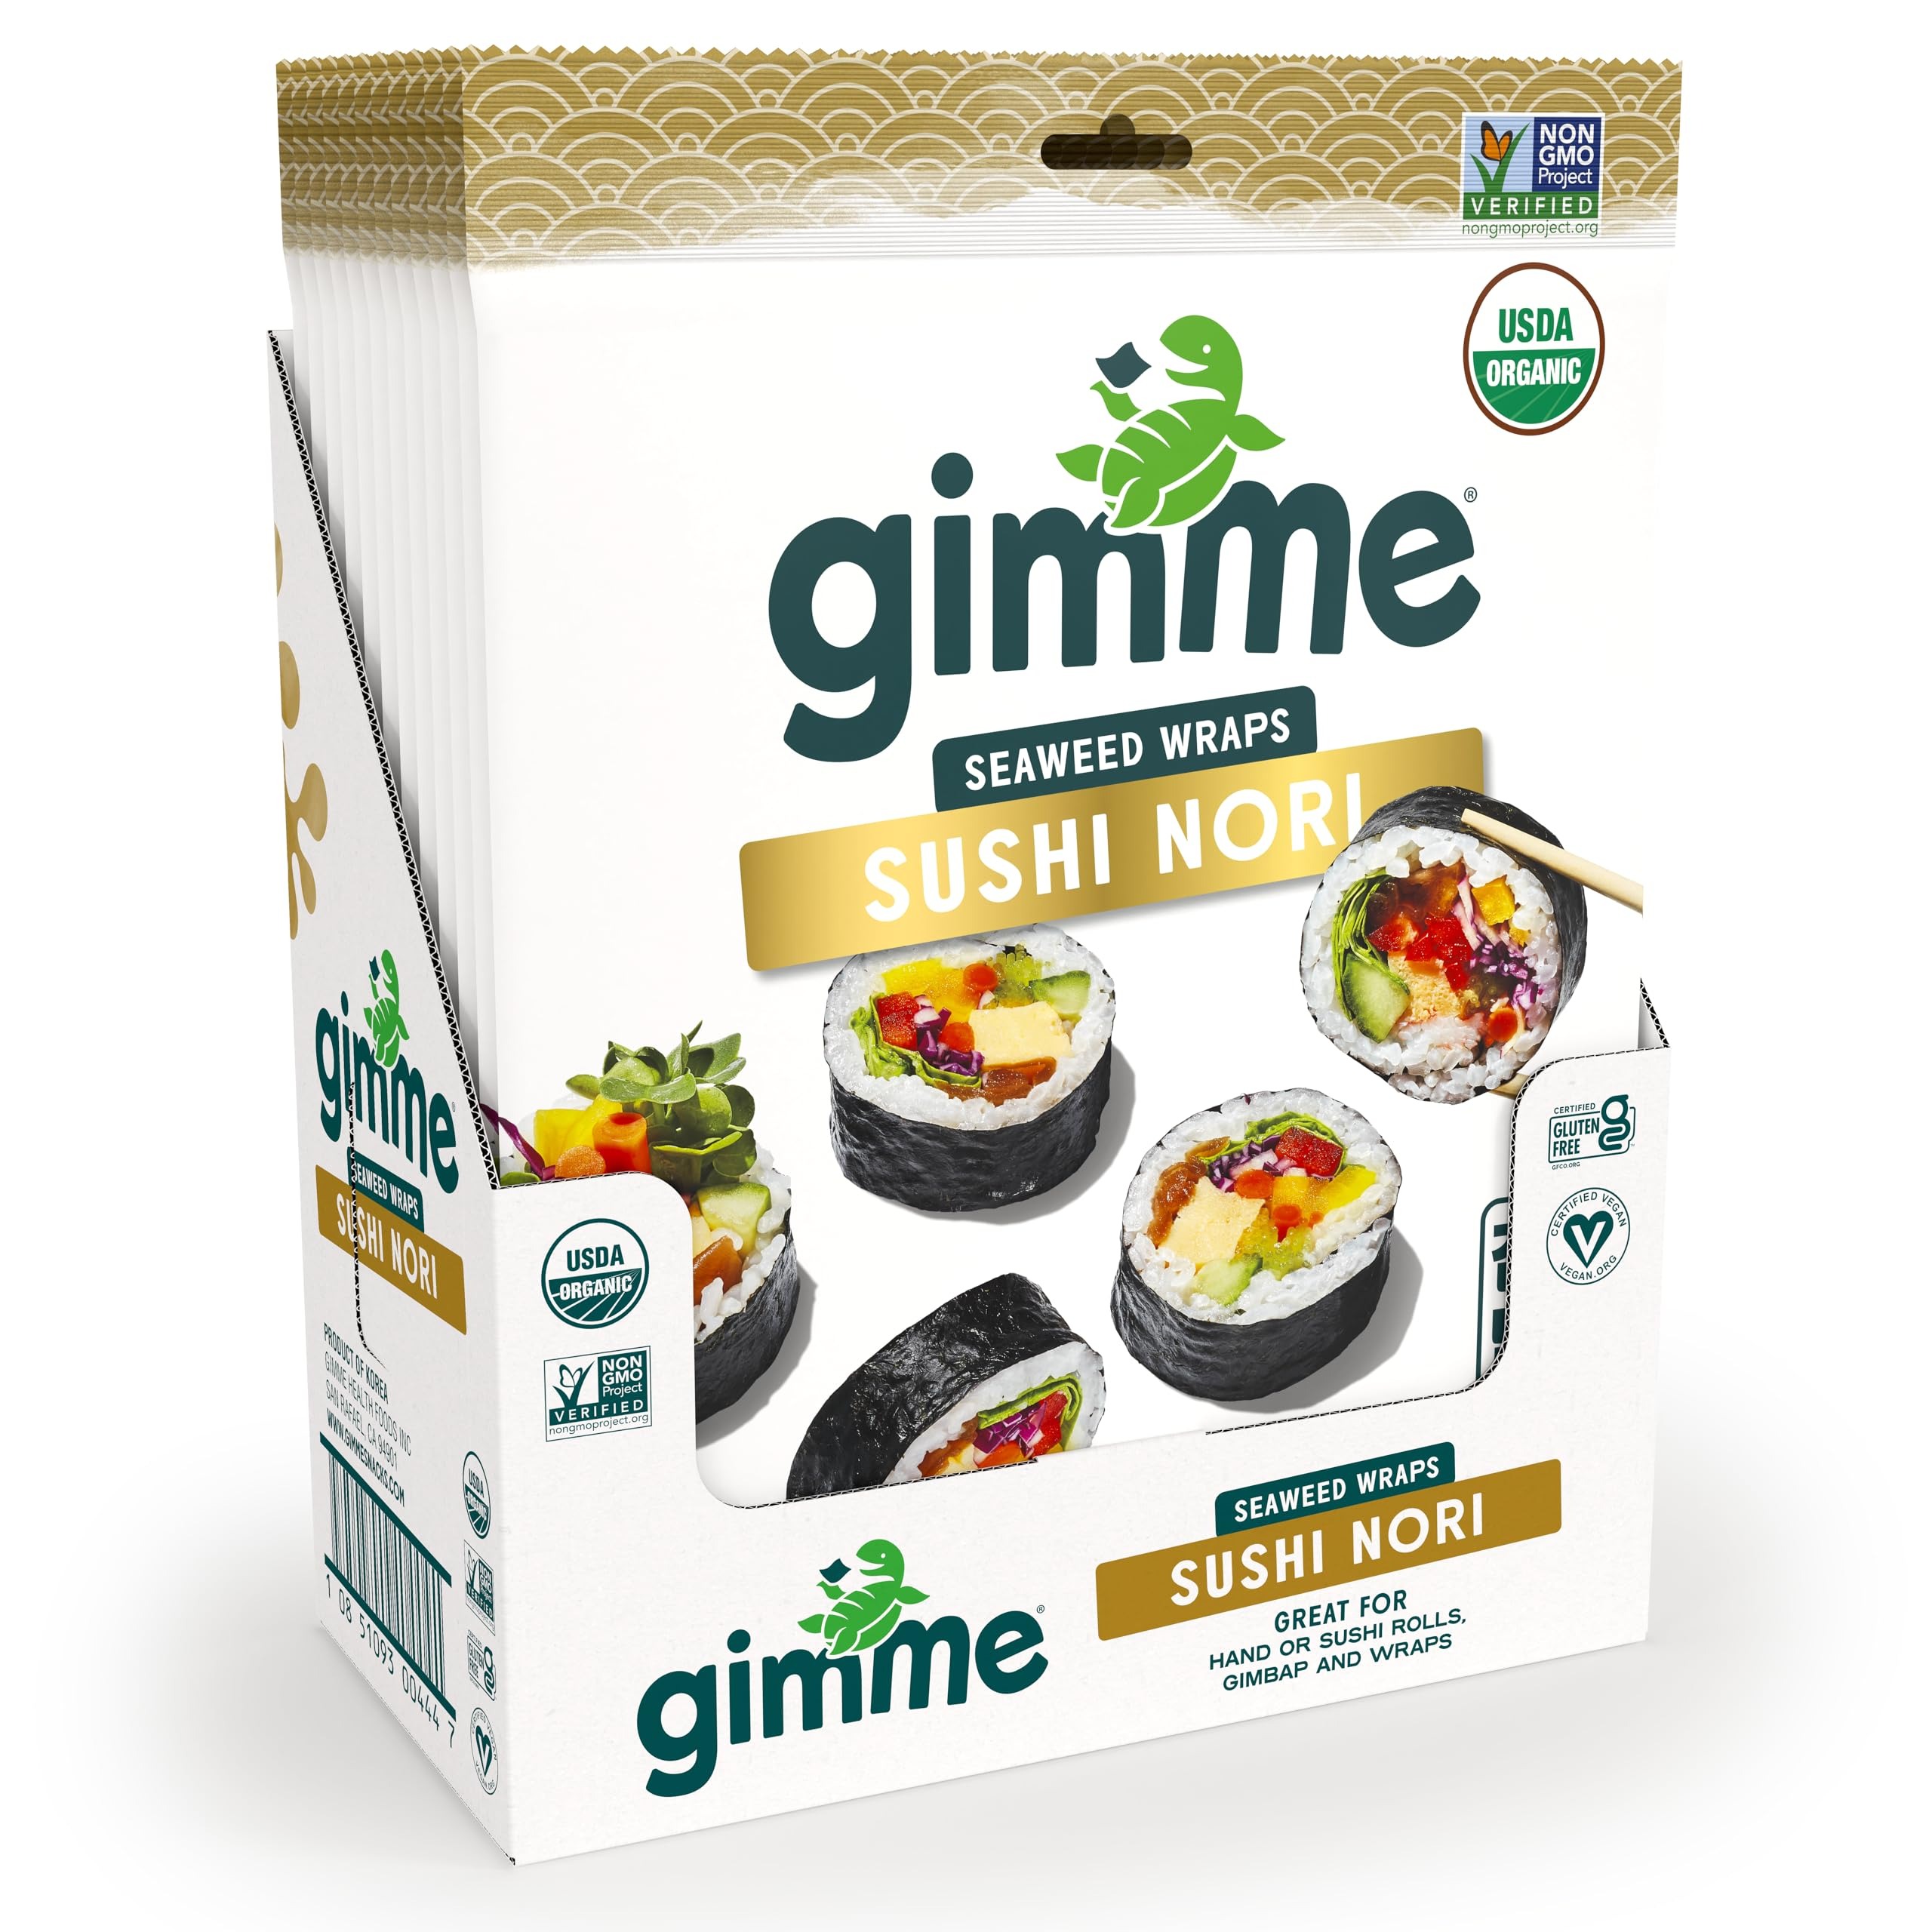
Item Name: Gimme Seaweed Sushi Nori Premium Organic Roasted Seaweed Sheets, Keto, Vegan, Gluten-Free, Restaurant-style Sushi Nori Sheets 0.81 Ounce (Pack of 12)
Bullet Point 1: Contains 12 - 0.81oz Pack of Organic Sushi Nori Seaweed Sheets
Bullet Point 2: USDA Organic, Non-GMO Certified, Gluten-Free, Vegan, Keto, Superfood, Paleo
Bullet Point 3: Used traditionally for sushi & other savory healthy wraps
Bullet Point 4: Premium Restaurant quality Nori Sheets
Bullet Point 5: Supercharge any meal by adding this sea vegetable to your favorite soup, salad or enjoy on its own for a unique snack. However you enjoy your sushi, begin with gimMe Organic Roasted Sushi Nori sheets!
Value: 9.72
Unit: Ounce

Price: 7.24